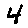
Label: 4